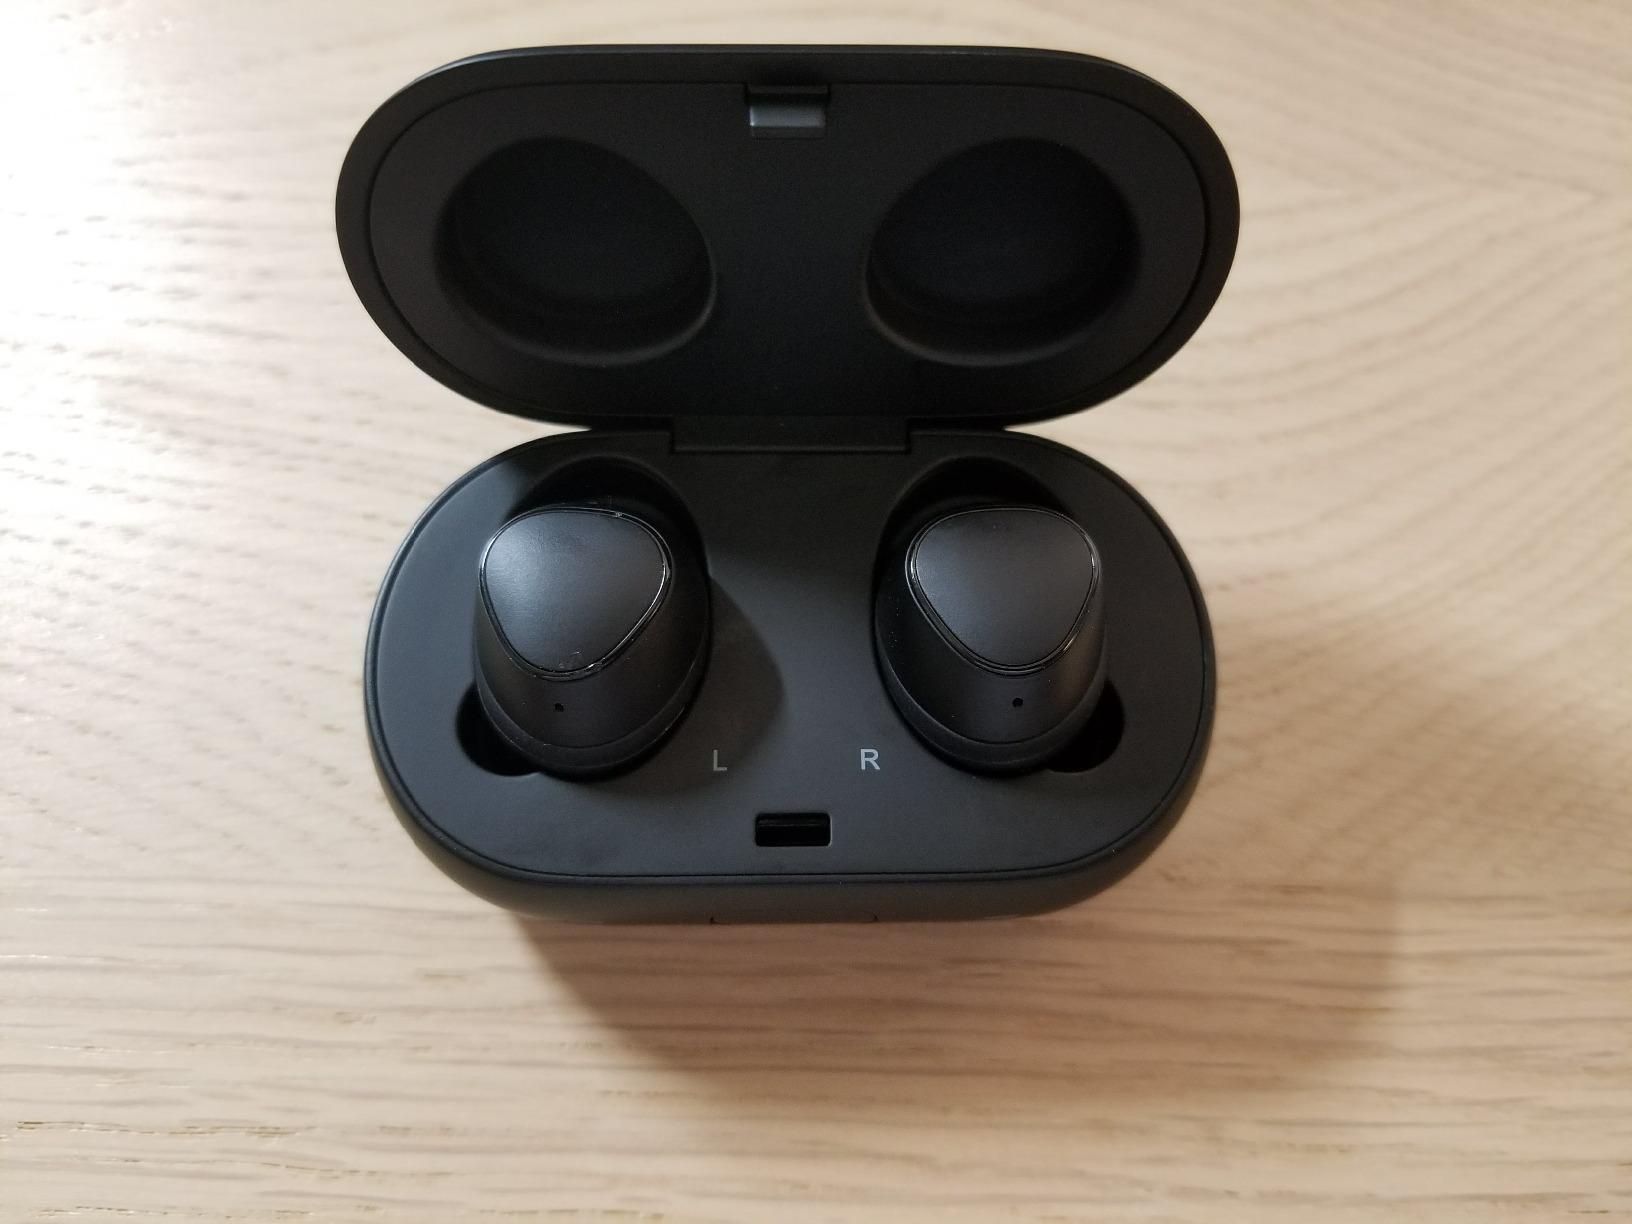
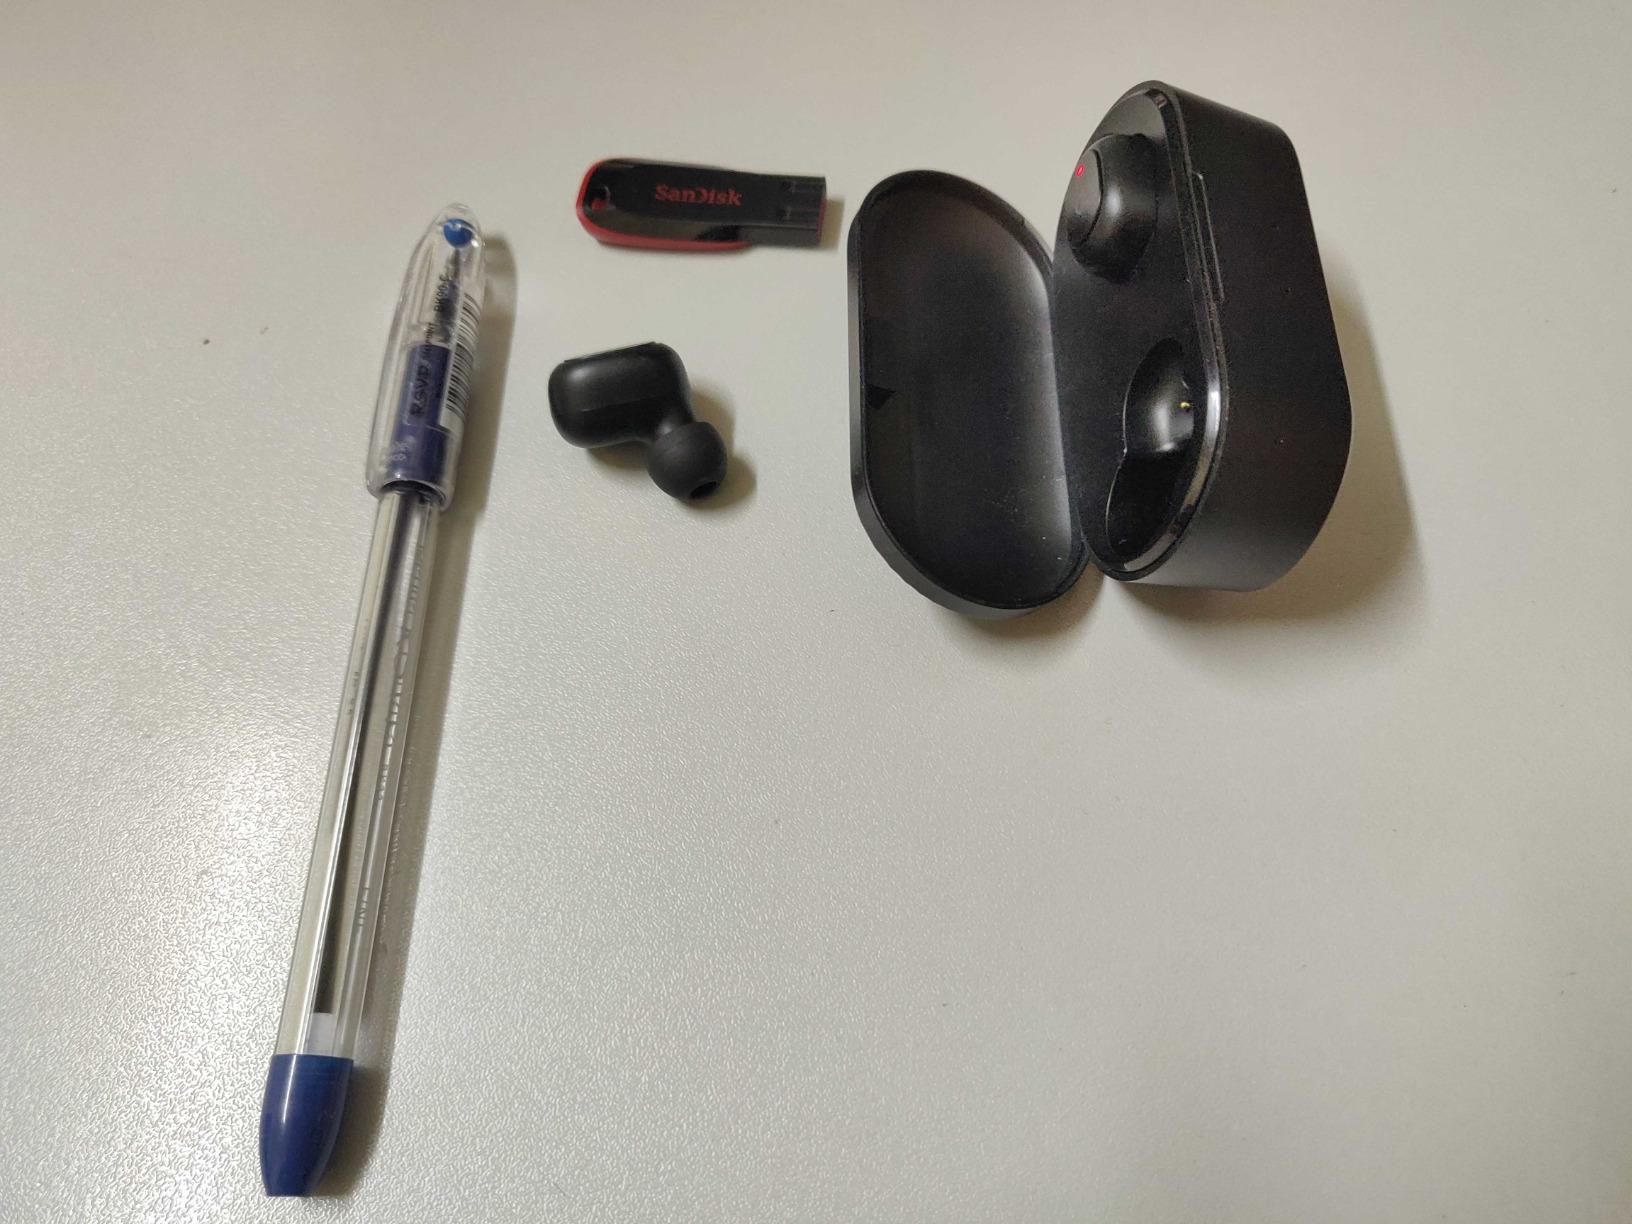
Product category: earbuds
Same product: no